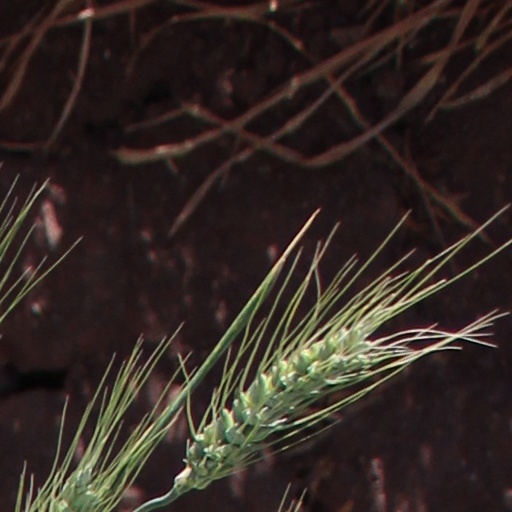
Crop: wheat